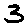
Label: 3